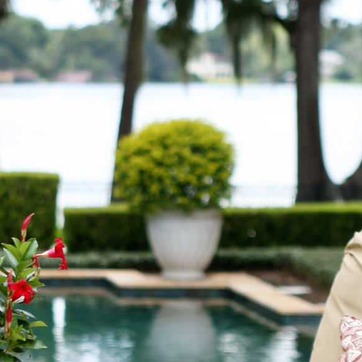
Material: foliage